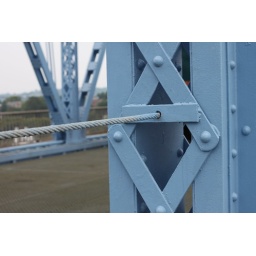
Originally brown, the bridge was first painted blue in 1896.